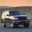
Label: automobile